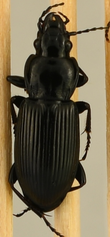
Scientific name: Pterostichus melanarius
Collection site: UNDERC Site (UNDE), plot UNDE_006